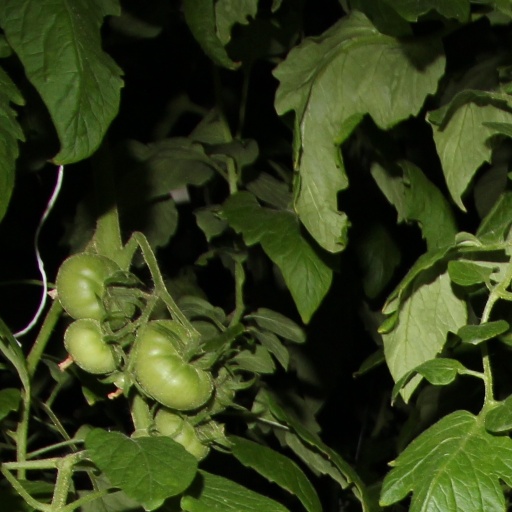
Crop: tomato